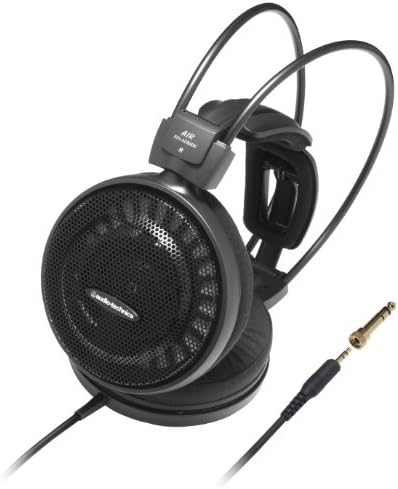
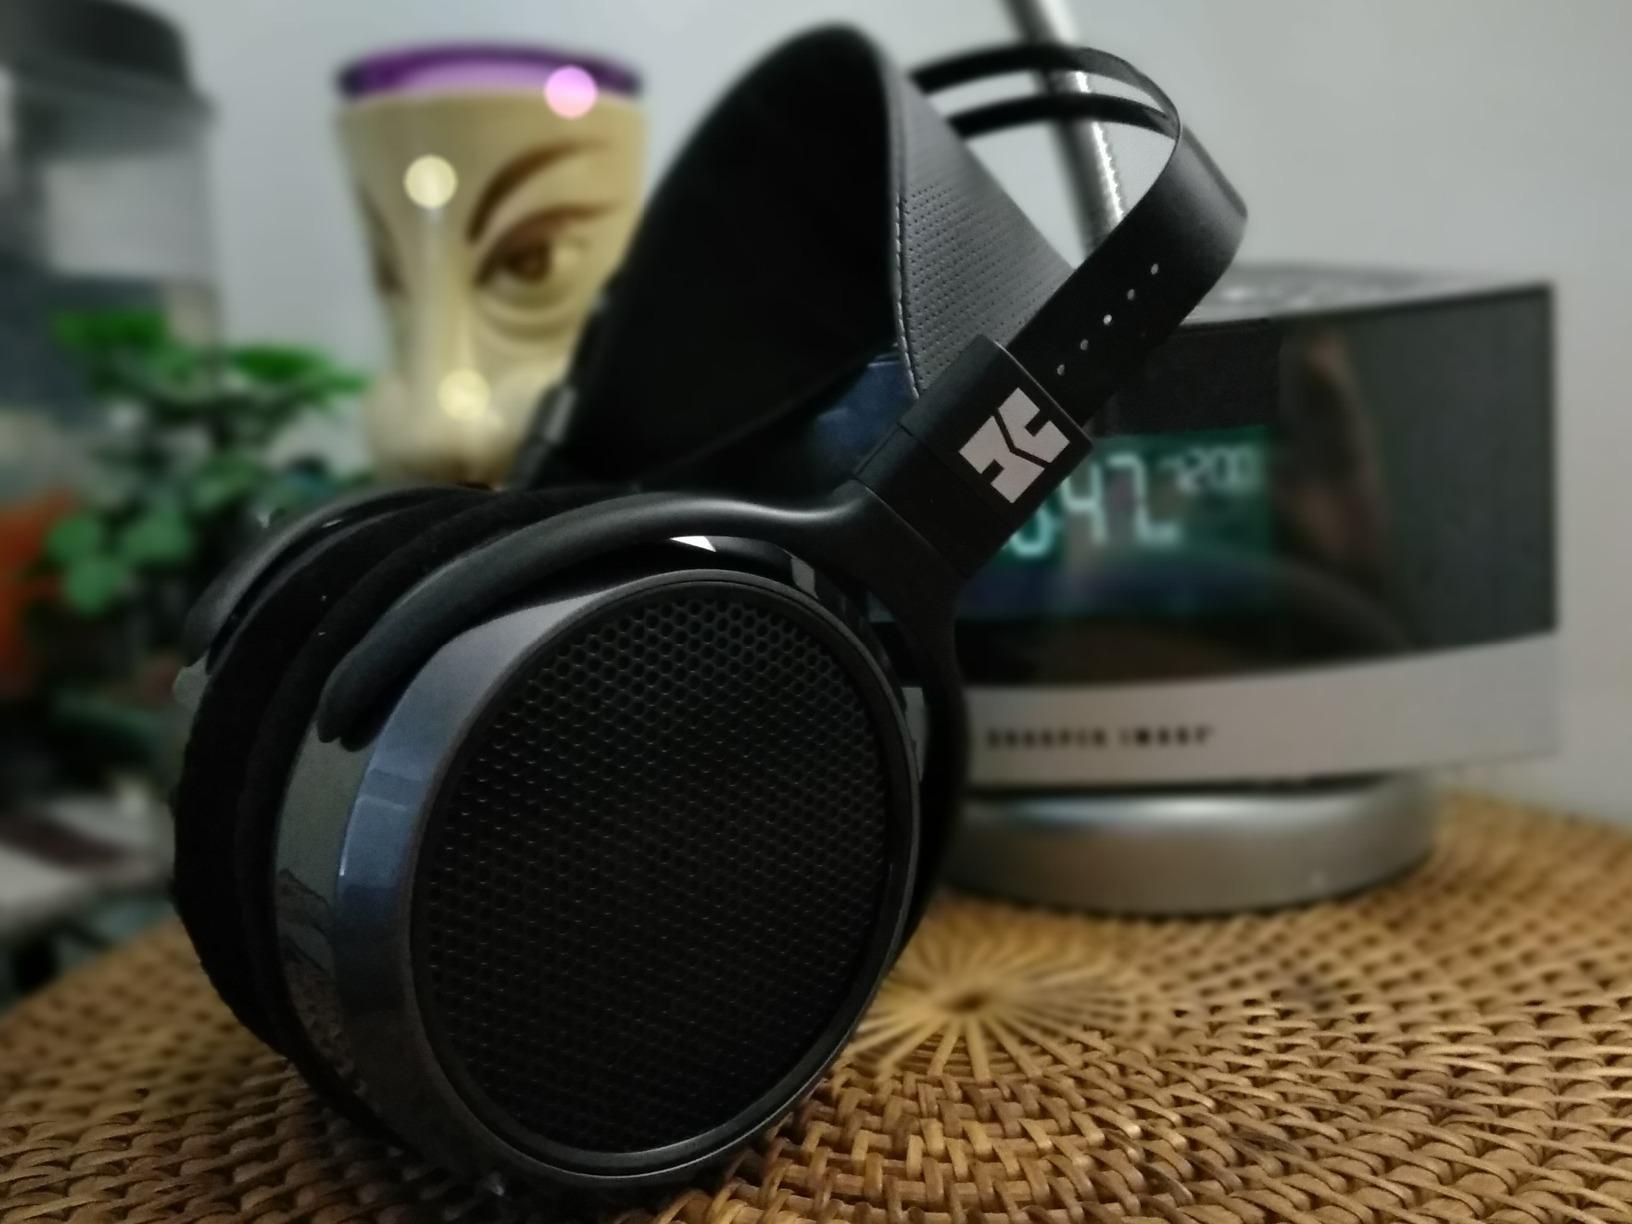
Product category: headphones
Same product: no